Autumn Sun

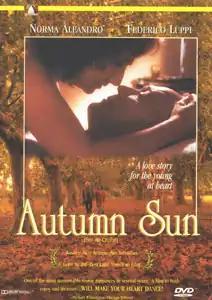
English DVD Cover

Autumn Sun is a 1996 Argentine drama film directed by Eduardo Mignogna and starring Norma Aleandro and Federico Luppi. It was written by Mignogna and Santiago Carlos Oves. Lita Stantic was the executive producer.